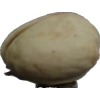
Label: pistachio